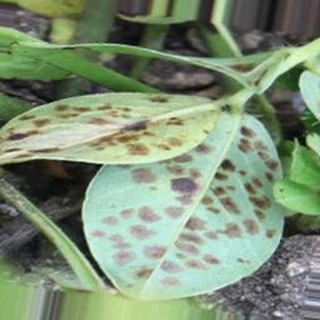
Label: groundnut_rust